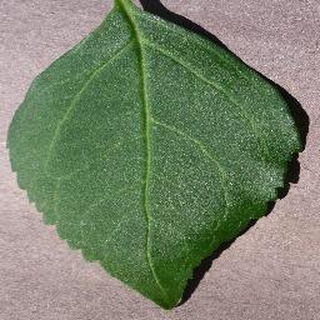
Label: healthy_cherry